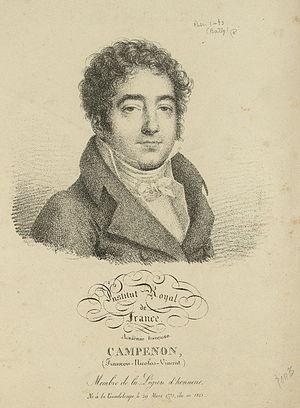
Cet article présente la liste des membres de l'Académie française, rangée par ordre chronologique de leur élection à chaque fauteuil. Cette liste est précédée d'une liste réduite portant uniquement sur les membres actuels et présentée successivement selon quatre modes de rangement : par ordre alphabétique, par numéro de fauteuil, par date d'élection et par date de naissance.
François-Nicolas-Vincent Campenon, né le 29 mars 1772 à Saint-François en Guadeloupe et mort le 24 novembre 1843 à Villecresnes, est un poète et traducteur français.